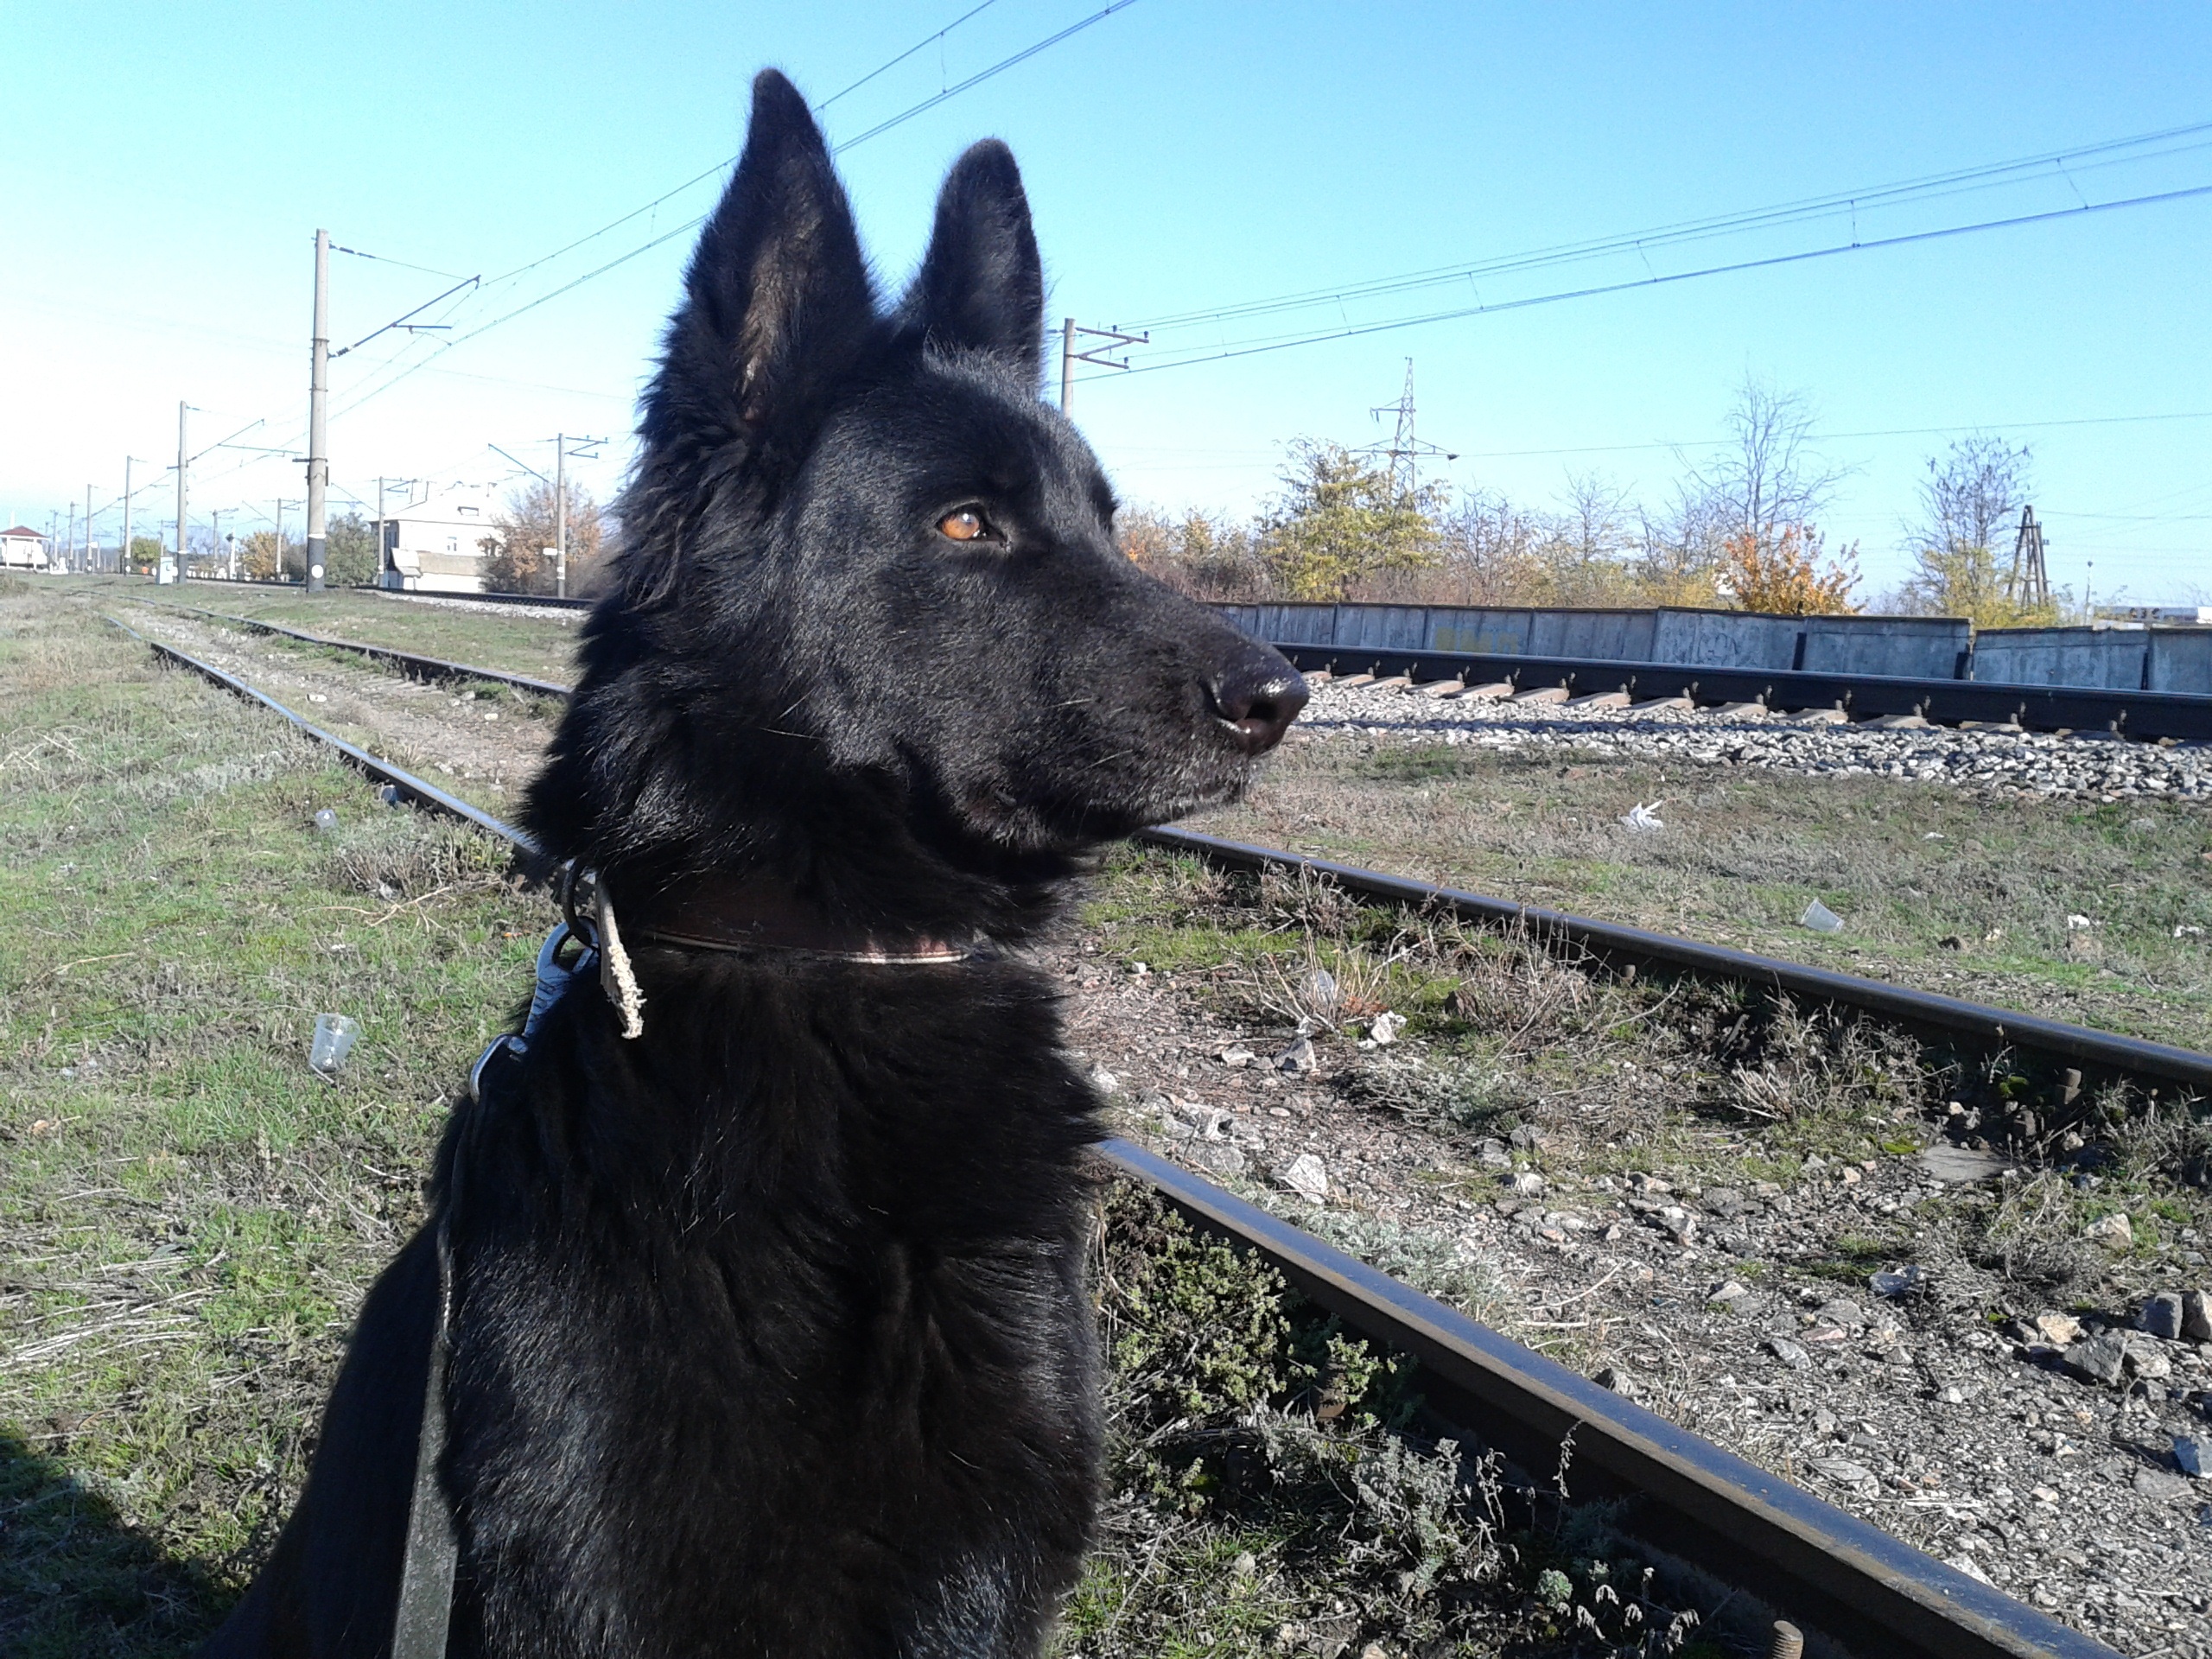
dog, mammal, my, vertebrate, artemis, dutch shepherd dog, karelian bear dog, dog like mammal, wolfdog, dog breed group, east european shepherd, german shepherd dog